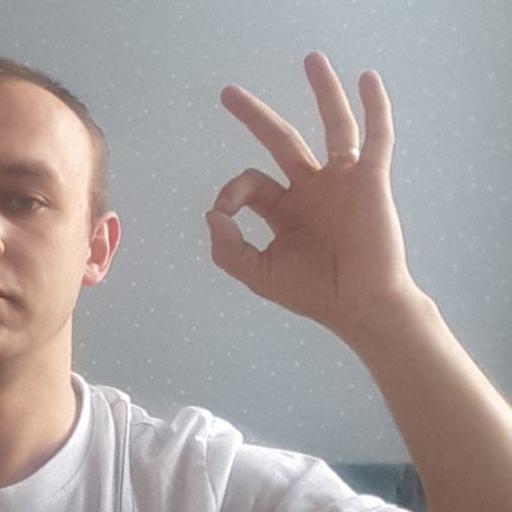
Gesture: ok